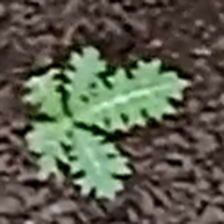
Weed species: Bilayat_(Mexicana_Argemone)